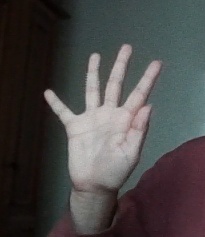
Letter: sheen